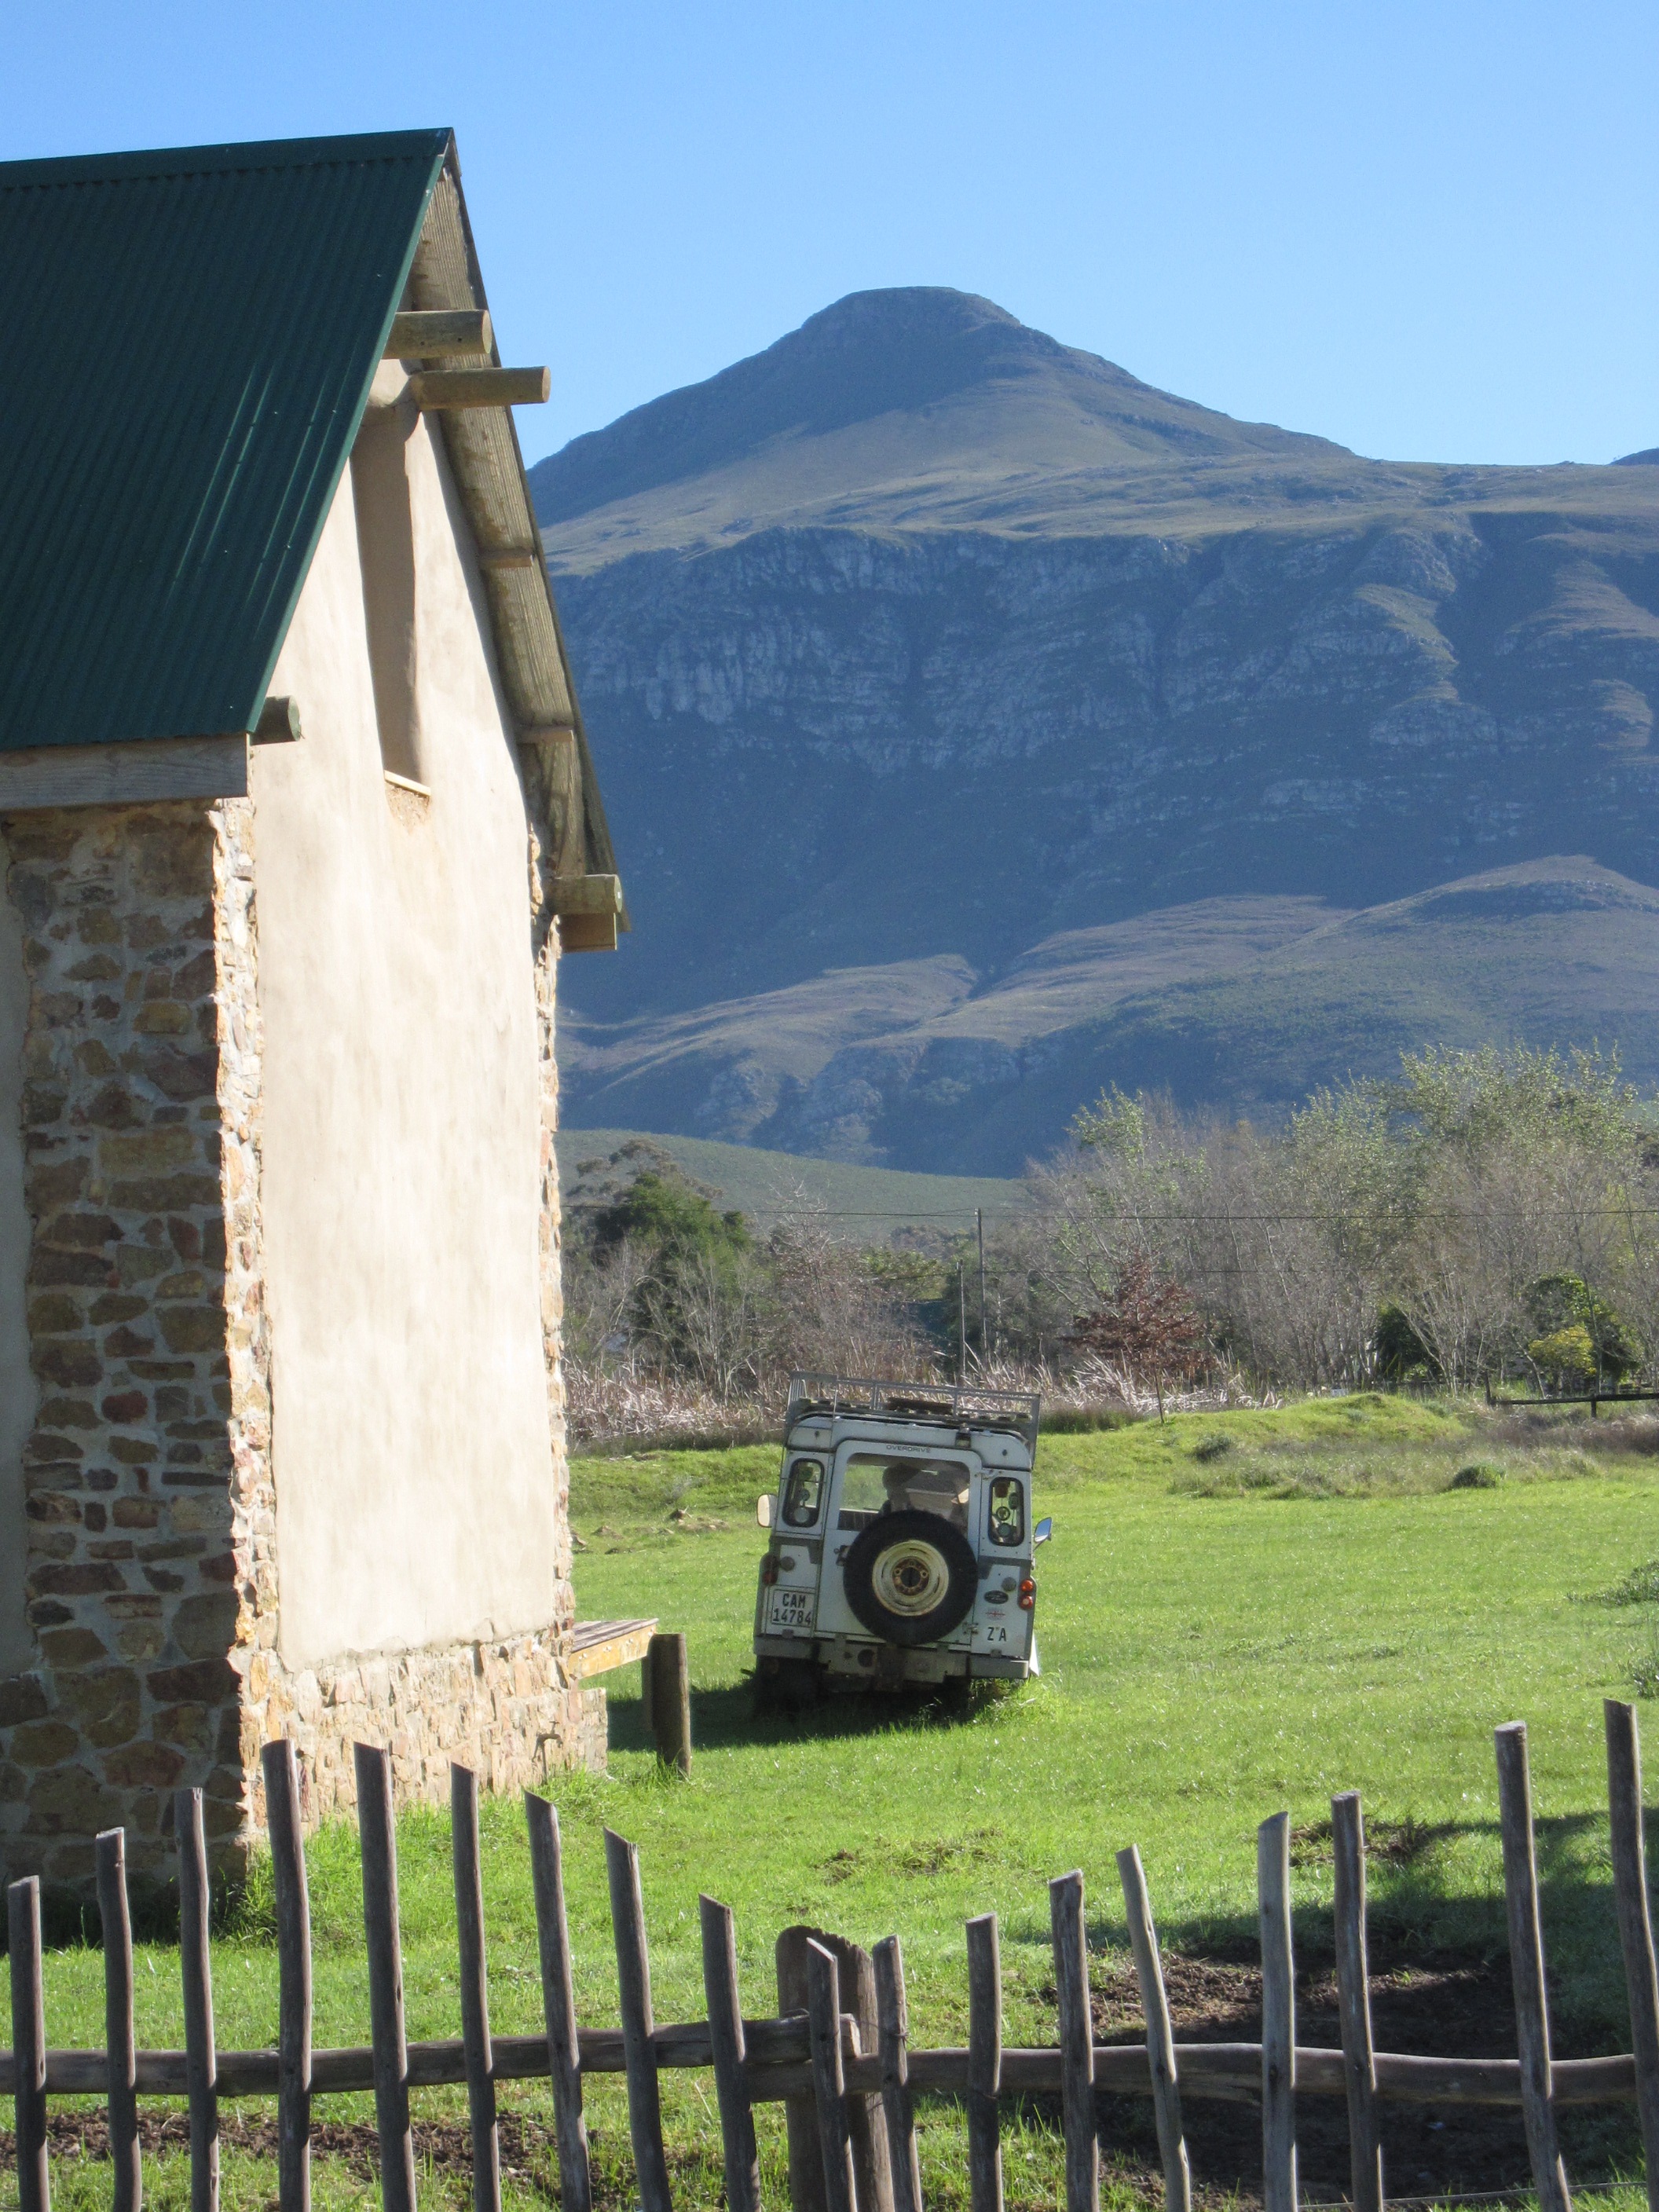
mountain, fence, farm, valley, mountain range, hut, village, cottage, agriculture, land rover, mountains, rural area, country home, greyton